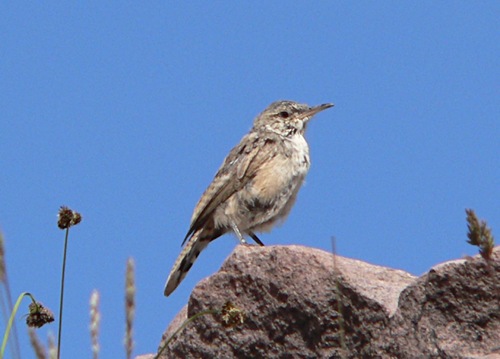
this bird has brown, gray feathers and a long flat beak.
small grayish bird with a large chest compared to its head and long beak and tail.
this bird is a rather unattractive site similar in build to a jay with its coloring a motley gray patchwork.
this bird is grey and light brown with a medium sized straight beak
this small bird is mainly tan, with a relatively long, flat bill, and small black eyes.
this drab colored bird has a long, straight beak and a large breast with white feathers mottled with grey of varying color.
this little bird is very fluffy with different shades of brown.
a bird with gray coloring and lighter colored breast.
this particular bird has a belly that is white and black and tana bird with a white belly, breast and rectrices and the bill is long and pointed
Species: Rock Wren